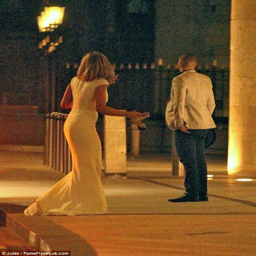
no romance : person may be single after splitting with his long - term girlfriend , but there was no romance between he and person , she said